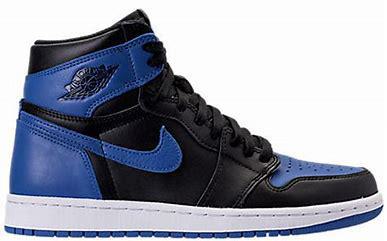
Brand: Jordan
Model: 1 OG